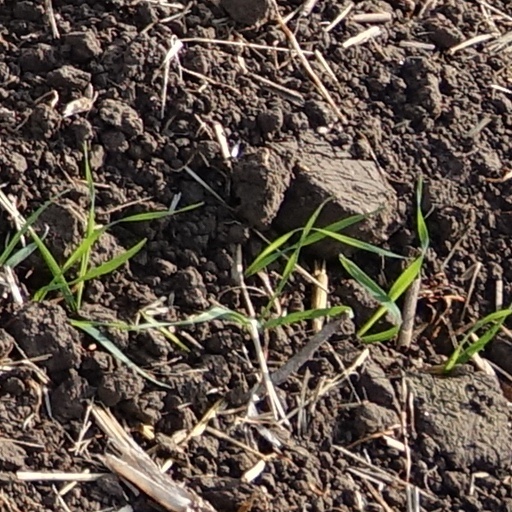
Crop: wheat